Papilio polymnestor

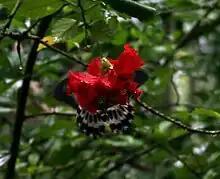
Sipping nectar from a "Hibiscus" species in Goa, India

This butterfly frequents forest paths and streams. The male is fond of sun and avoids the shade. It frequents flowers especially of "Mussaenda frondosa", "Ixora coccinea", "Jasminum" species and "Asystasia gangetica". Periodically raids thicker forest patches, especially where "Atalantia" species are to be found in search of females to mate with. Has a rapid unidirectional flight and frequently changes course, hopping up and down in its flight path. Difficult to catch. Known to bask in the sun. Attracted to damp patch and has greater tolerance to other butterflies and humans while lapping up the mineral rich moisture. Known to visit animal droppings.